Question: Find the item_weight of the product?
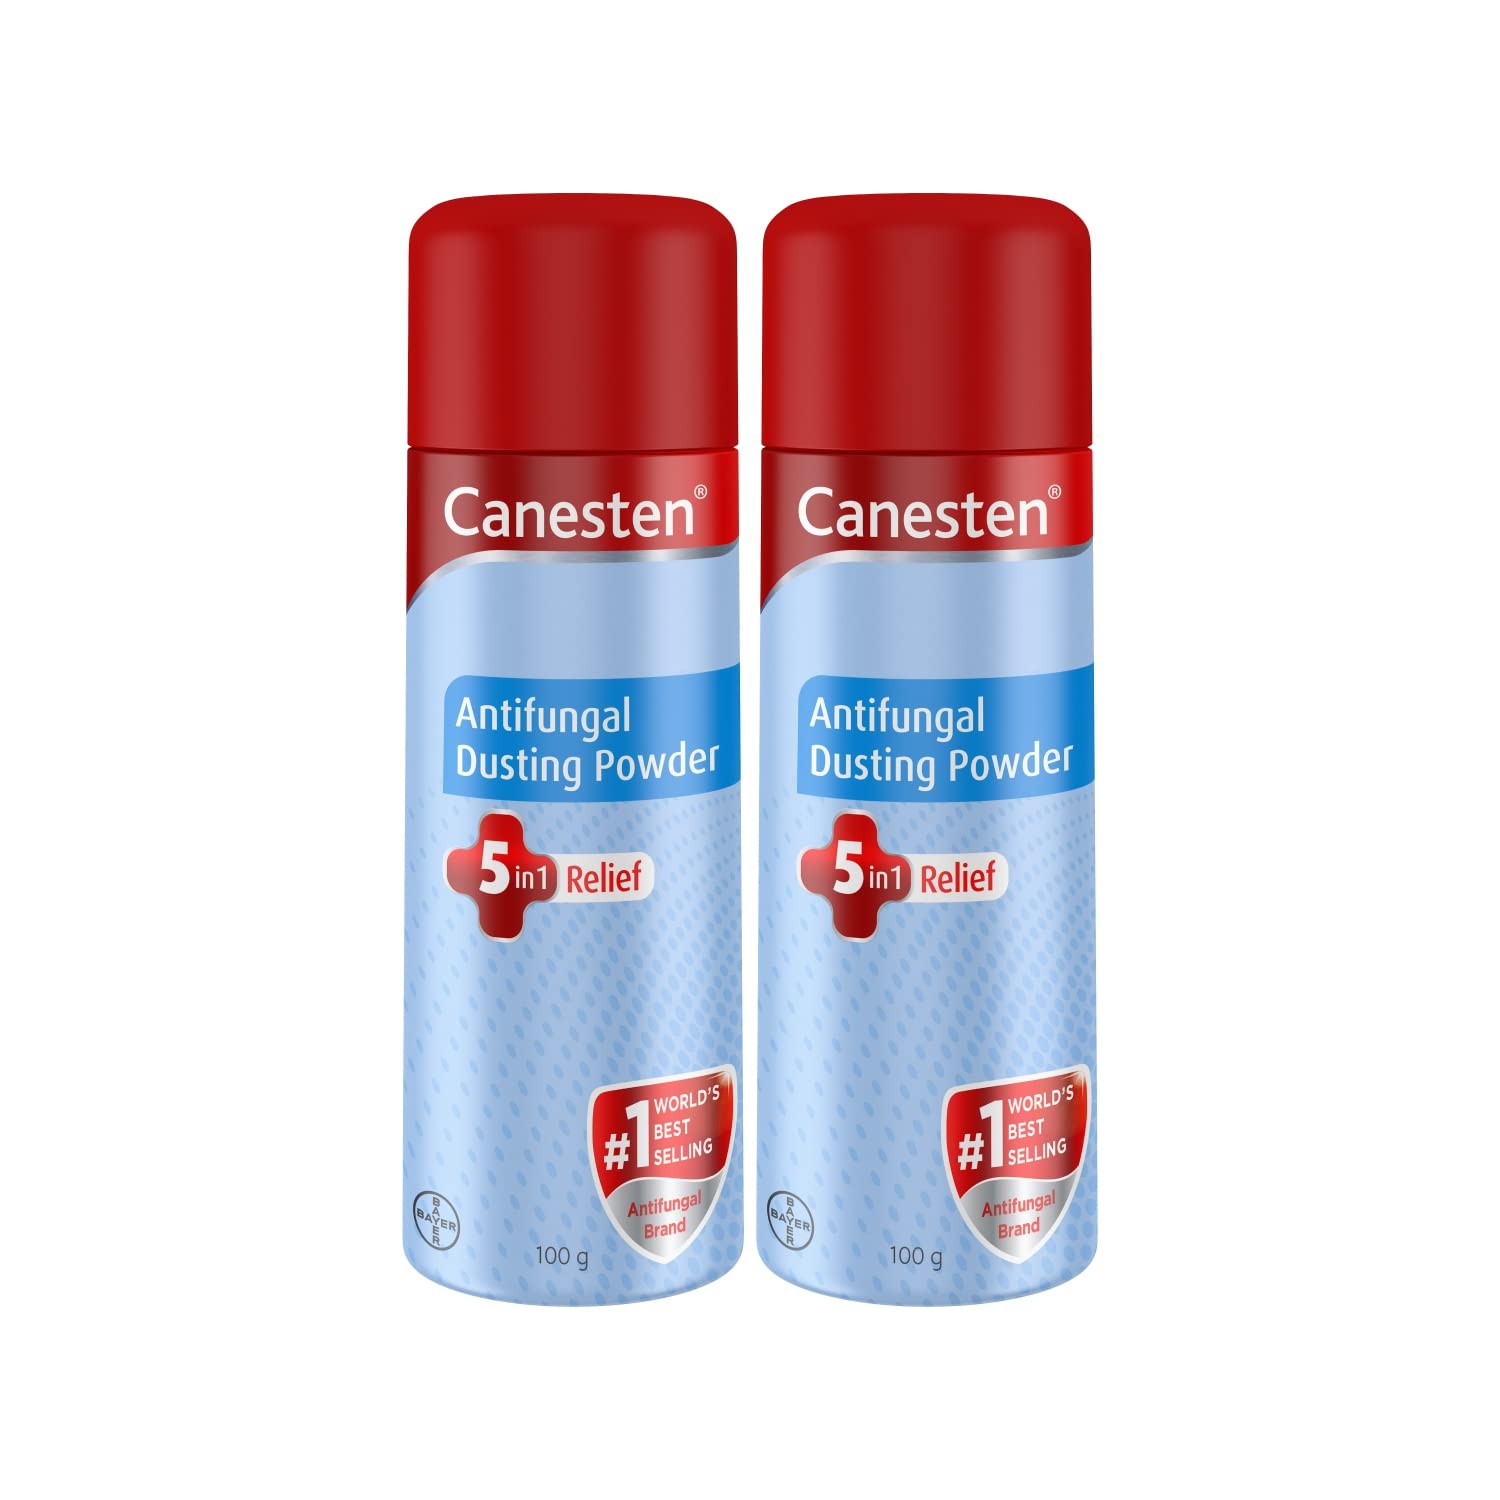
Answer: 100 gram